Answer in natural language. Considering the relative positions, is black shelving unit with two shelves above or below black glossy countertop? Choose between the following options: below or above
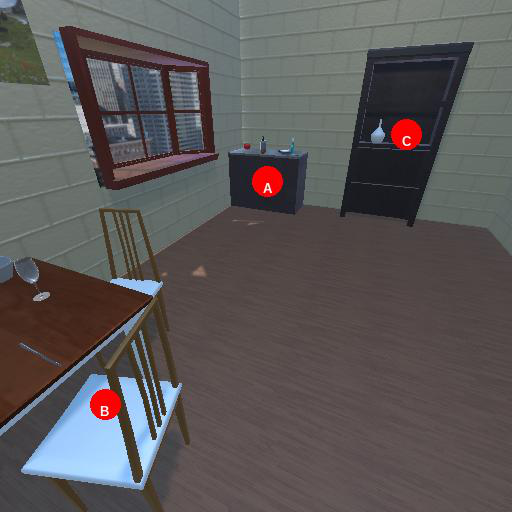
<answer>below</answer>